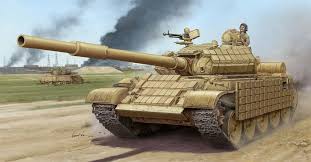
Label: T-62